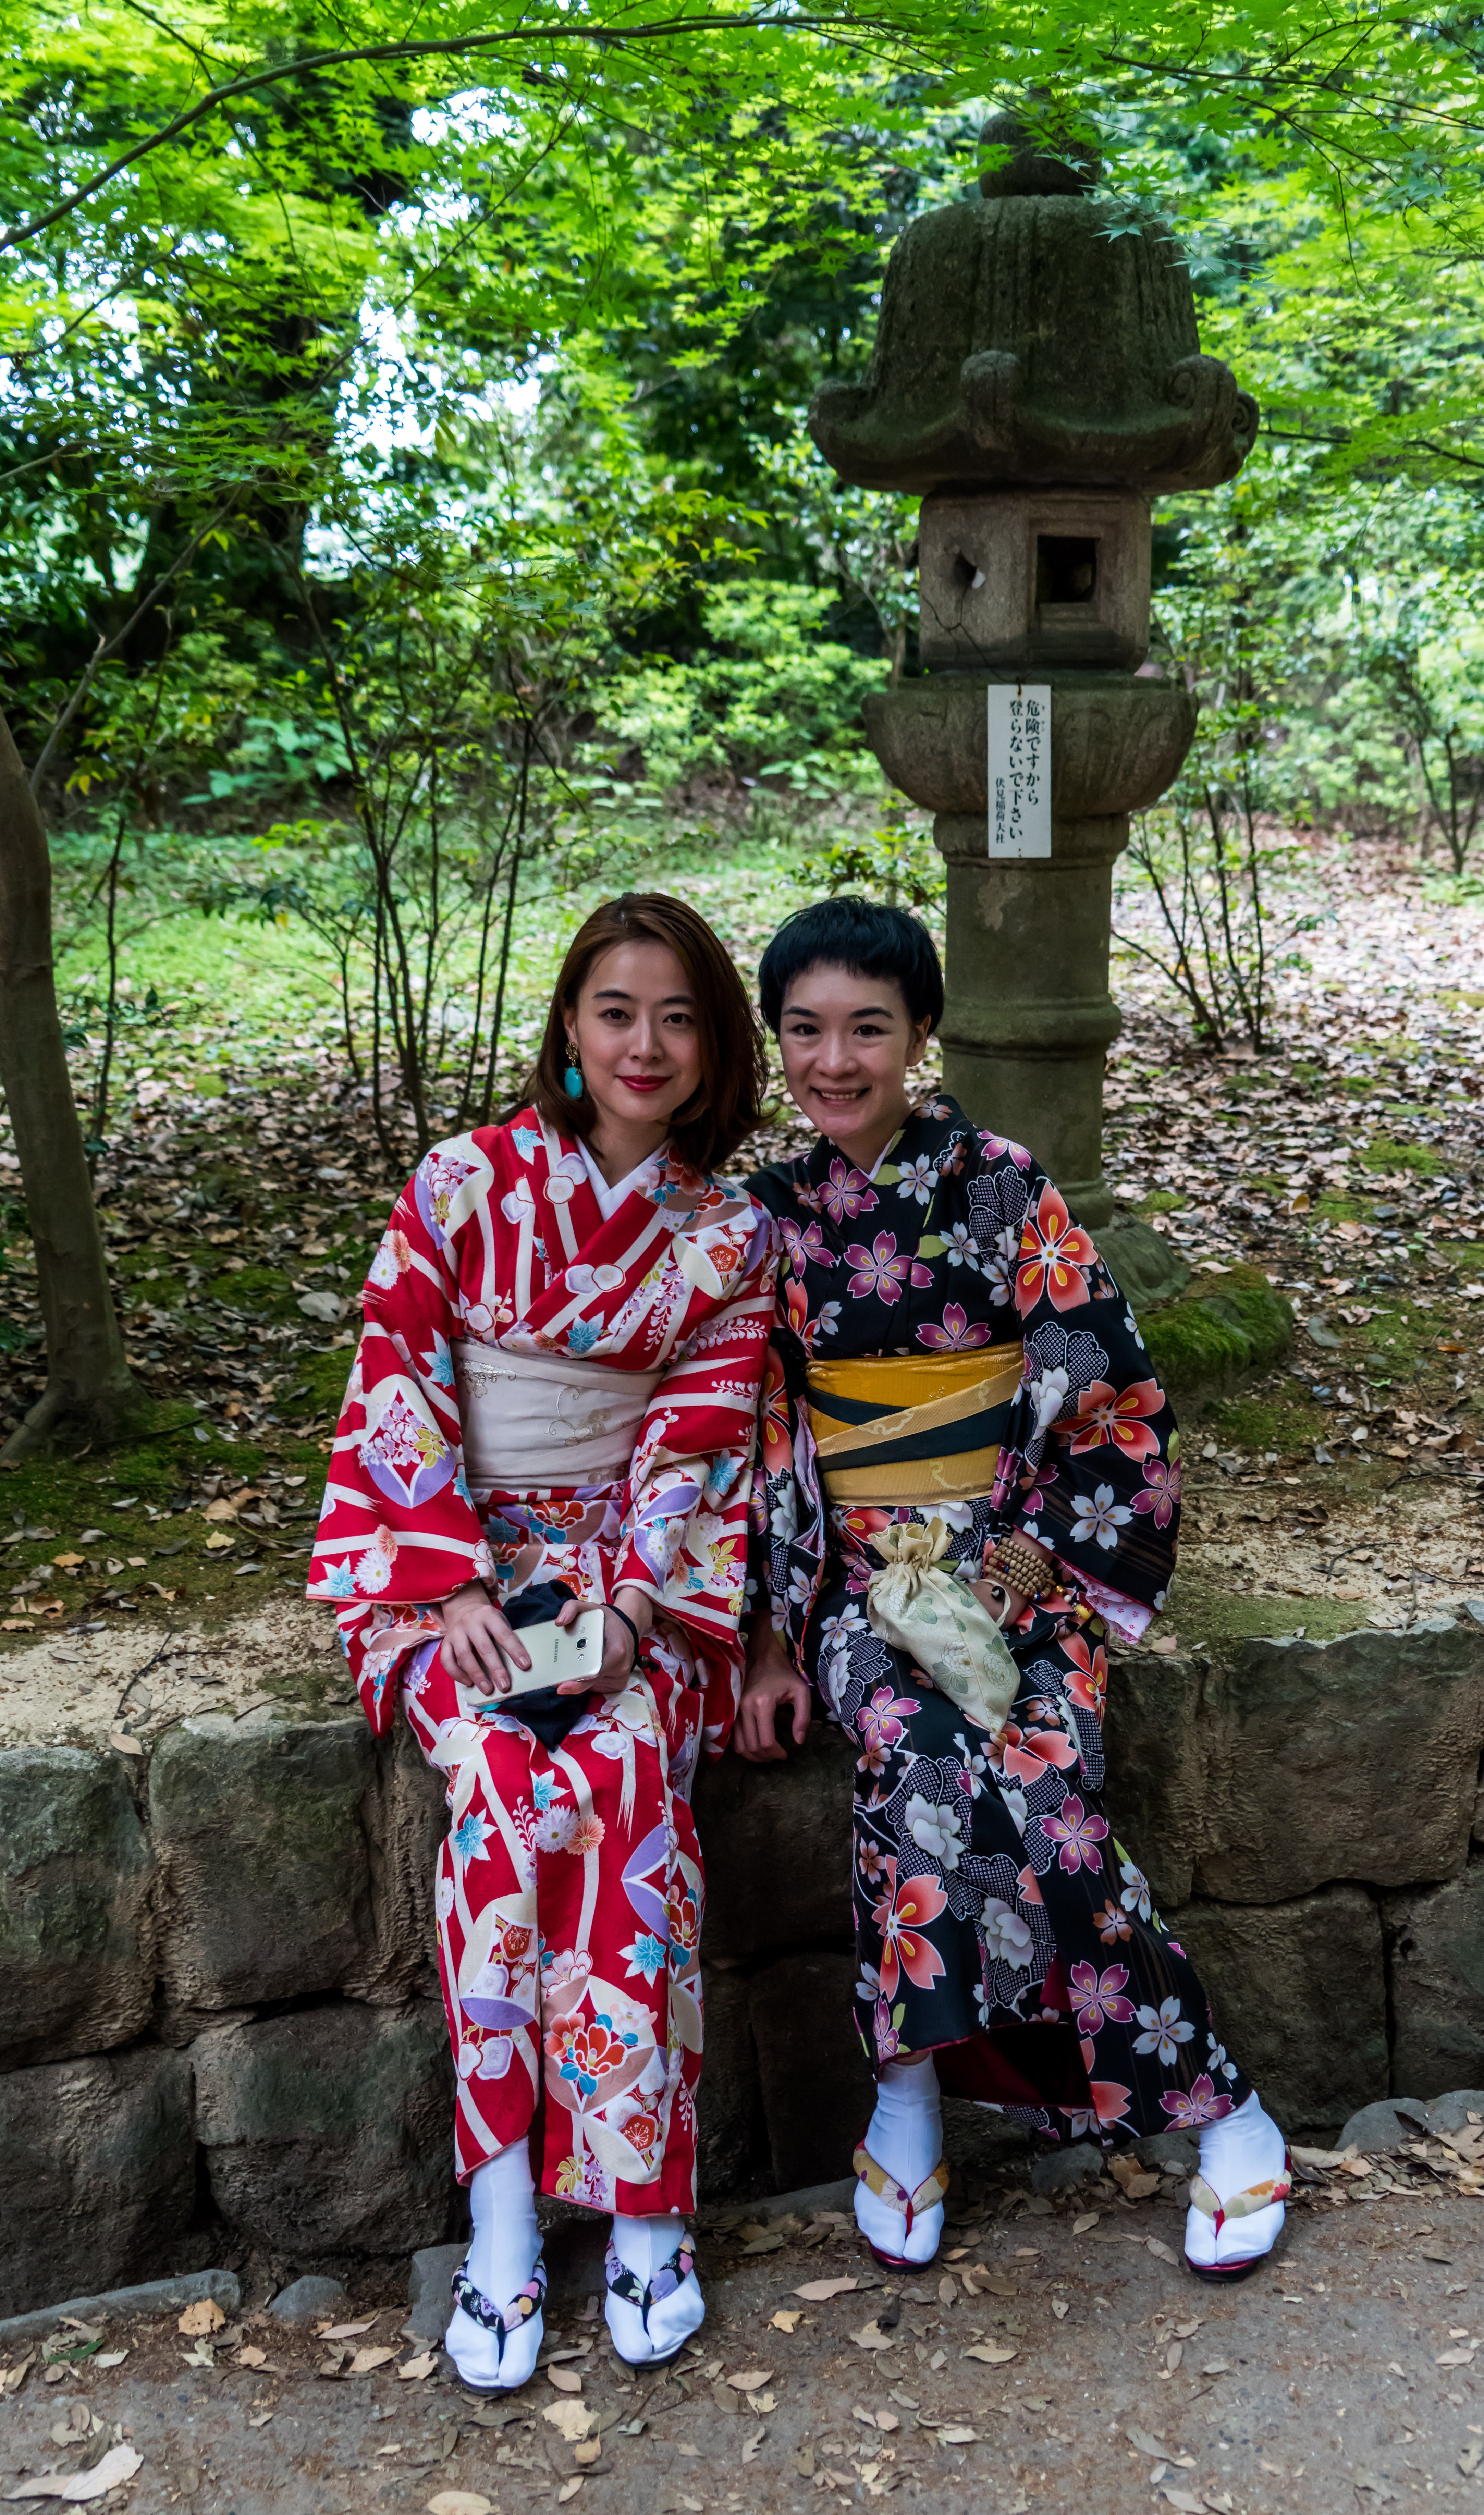
person, people, girl, building, asian, love, child, friendship, tourism, leisure, japan, smile, kimono, happy, happiness, temple, japanese, joy, culture, women young